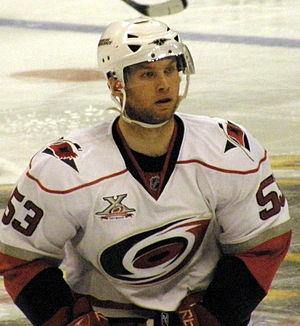
Casey Borer est un joueur professionnel américain de hockey sur glace.